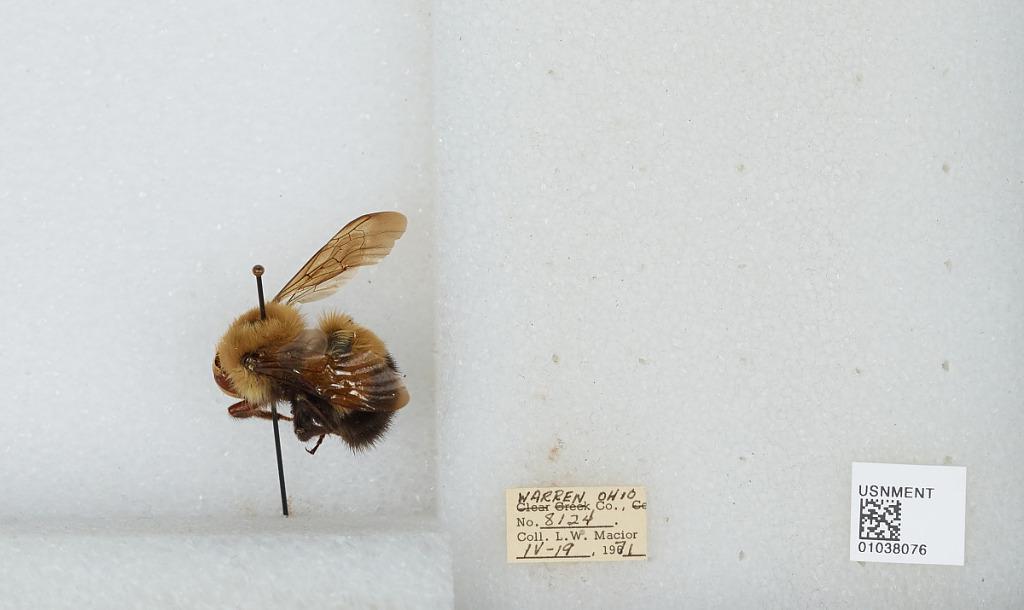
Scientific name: Bombus (Pyrobombus) perplexus Cresson
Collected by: L. Macior
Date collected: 1971-4-19
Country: United States
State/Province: Ohio
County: Warren
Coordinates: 39.4242, -84.1856